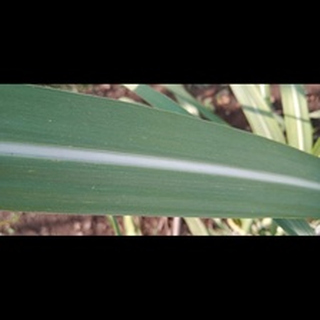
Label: healthy_sugarcane